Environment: real
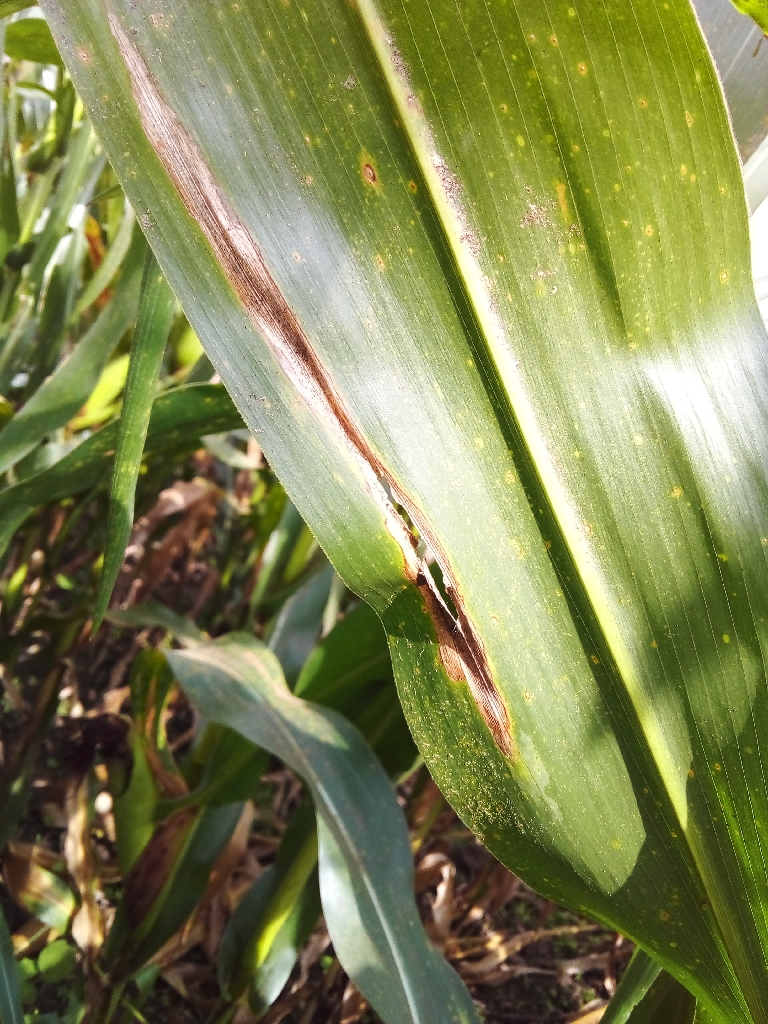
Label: northern_corn_leaf_blight